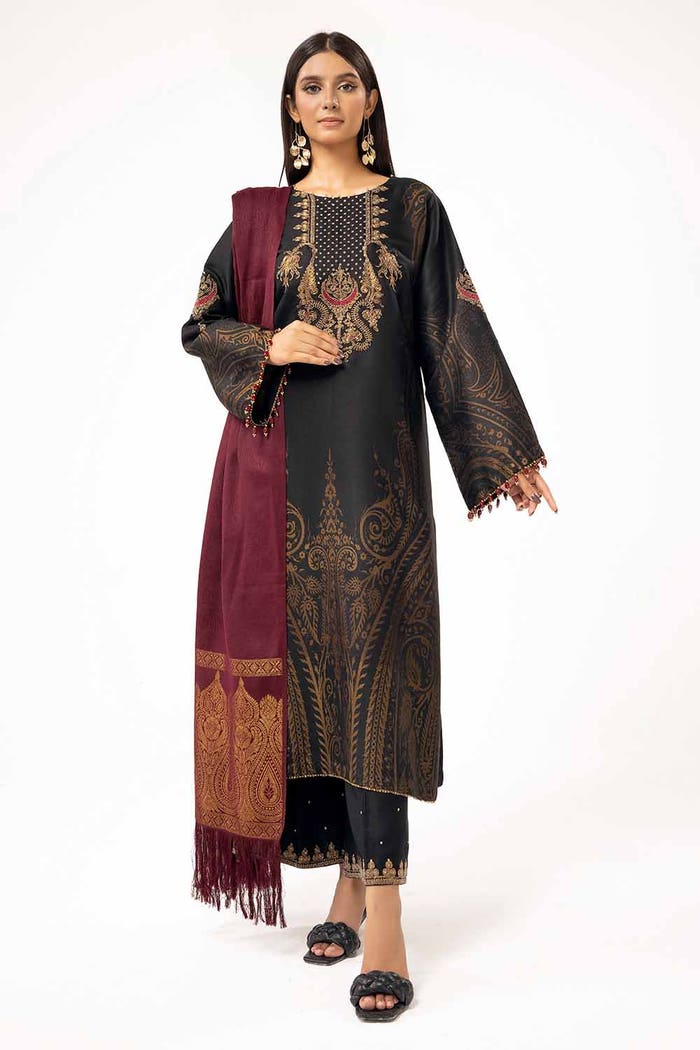
black maroon embroidered chiffon suit